CFB Goose Bay

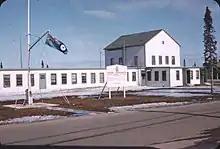
RCAF Goose Bay Station Headquarters c.1957

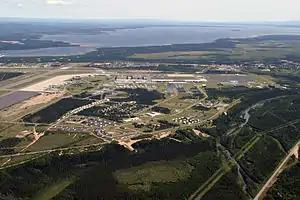
5 Wing Goose Bay

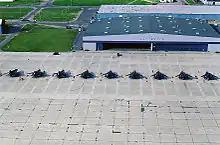
Luftwaffe Tornados at CFB Goose Bay

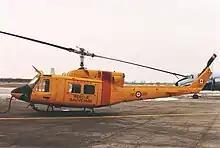
CH-135 Twin Huey from Base Rescue Goose Bay (later 444 Squadron)

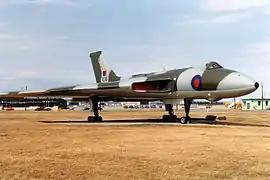
Avro Vulcan "XL361" on display at CFB Goose Bay

Canadian Forces Base Goose Bay , commonly referred to as CFB Goose Bay, is a Canadian Forces Base located in the municipality of Happy Valley-Goose Bay in the province of Newfoundland and Labrador. It is operated as an air force base by the Royal Canadian Air Force (RCAF). Its primary RCAF lodger unit is 5 Wing, commonly referred to as 5 Wing Goose Bay.